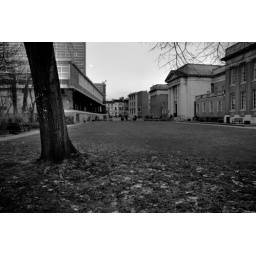
a patch of grass near the library at manchester university